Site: brandenburg
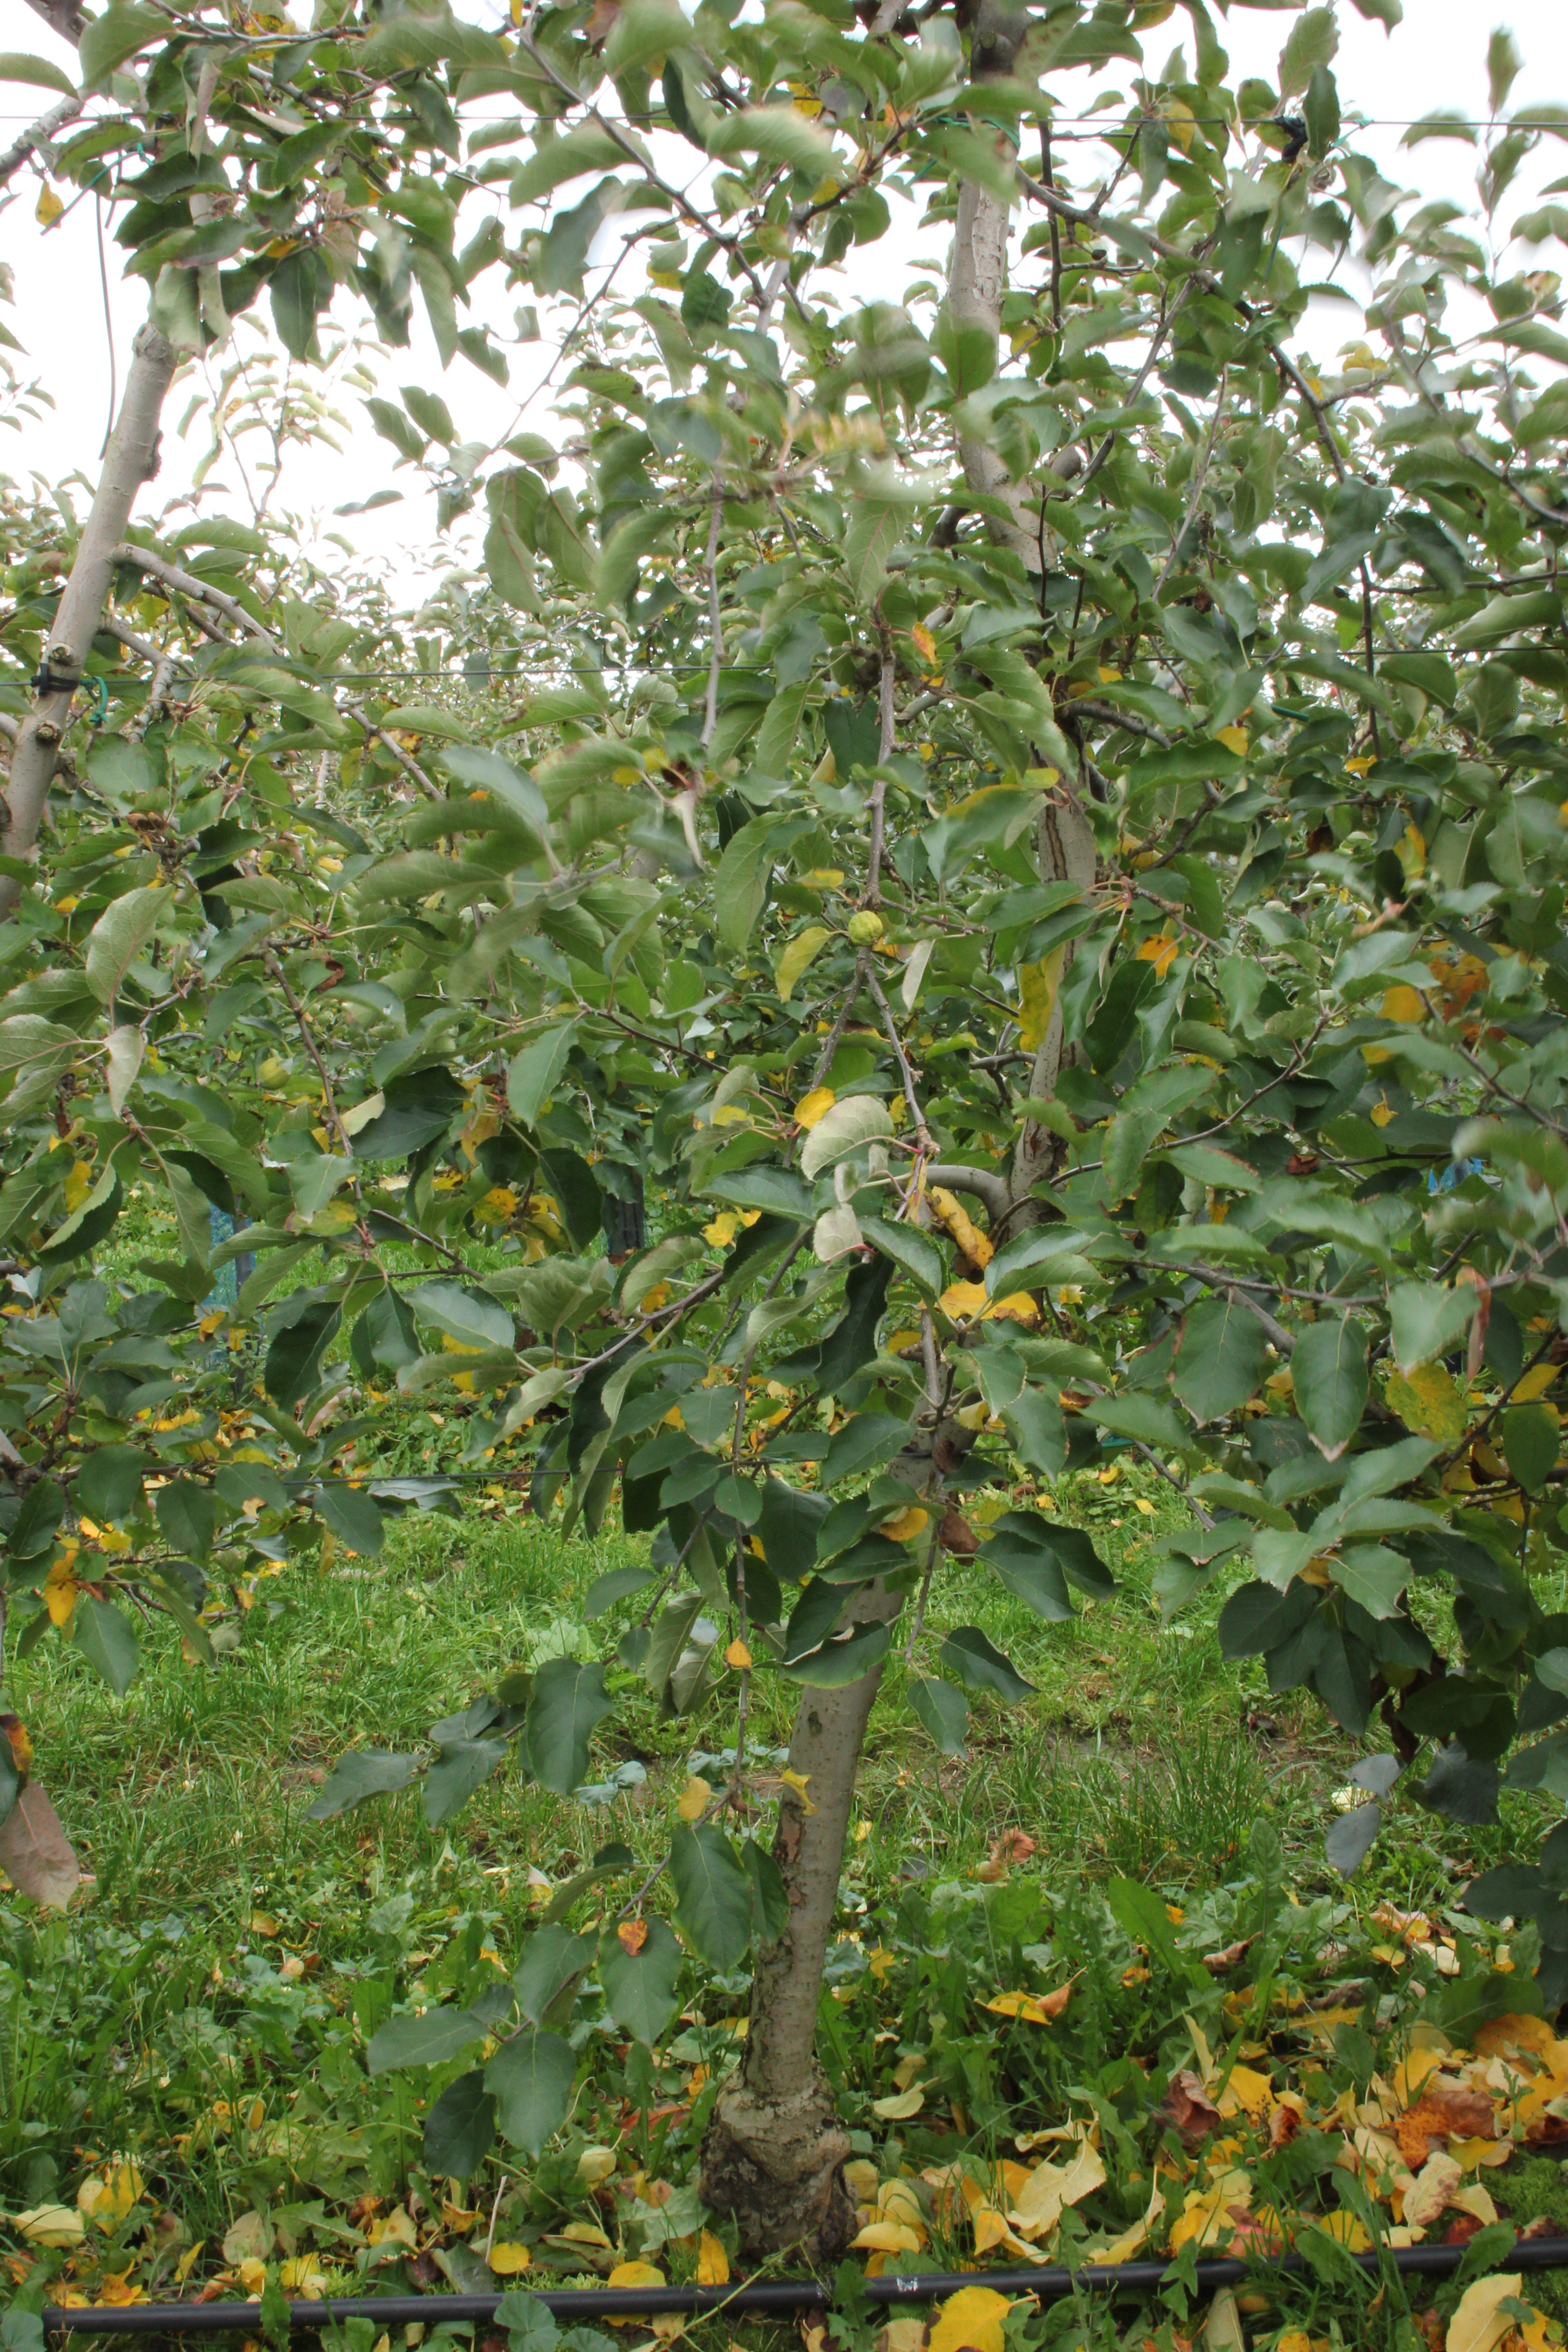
Growth stage (BBCH 91): Senescence, beginning of dormancy